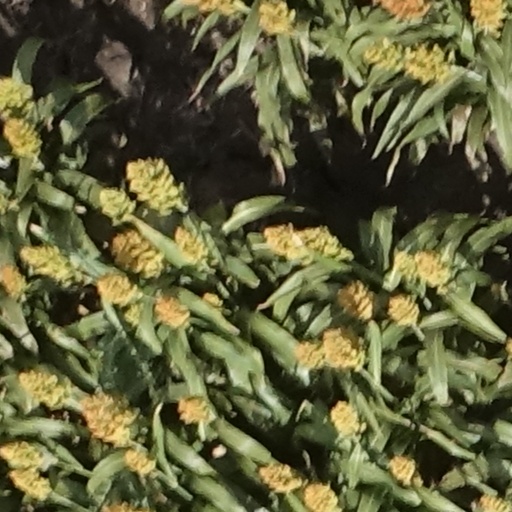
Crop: sorghum